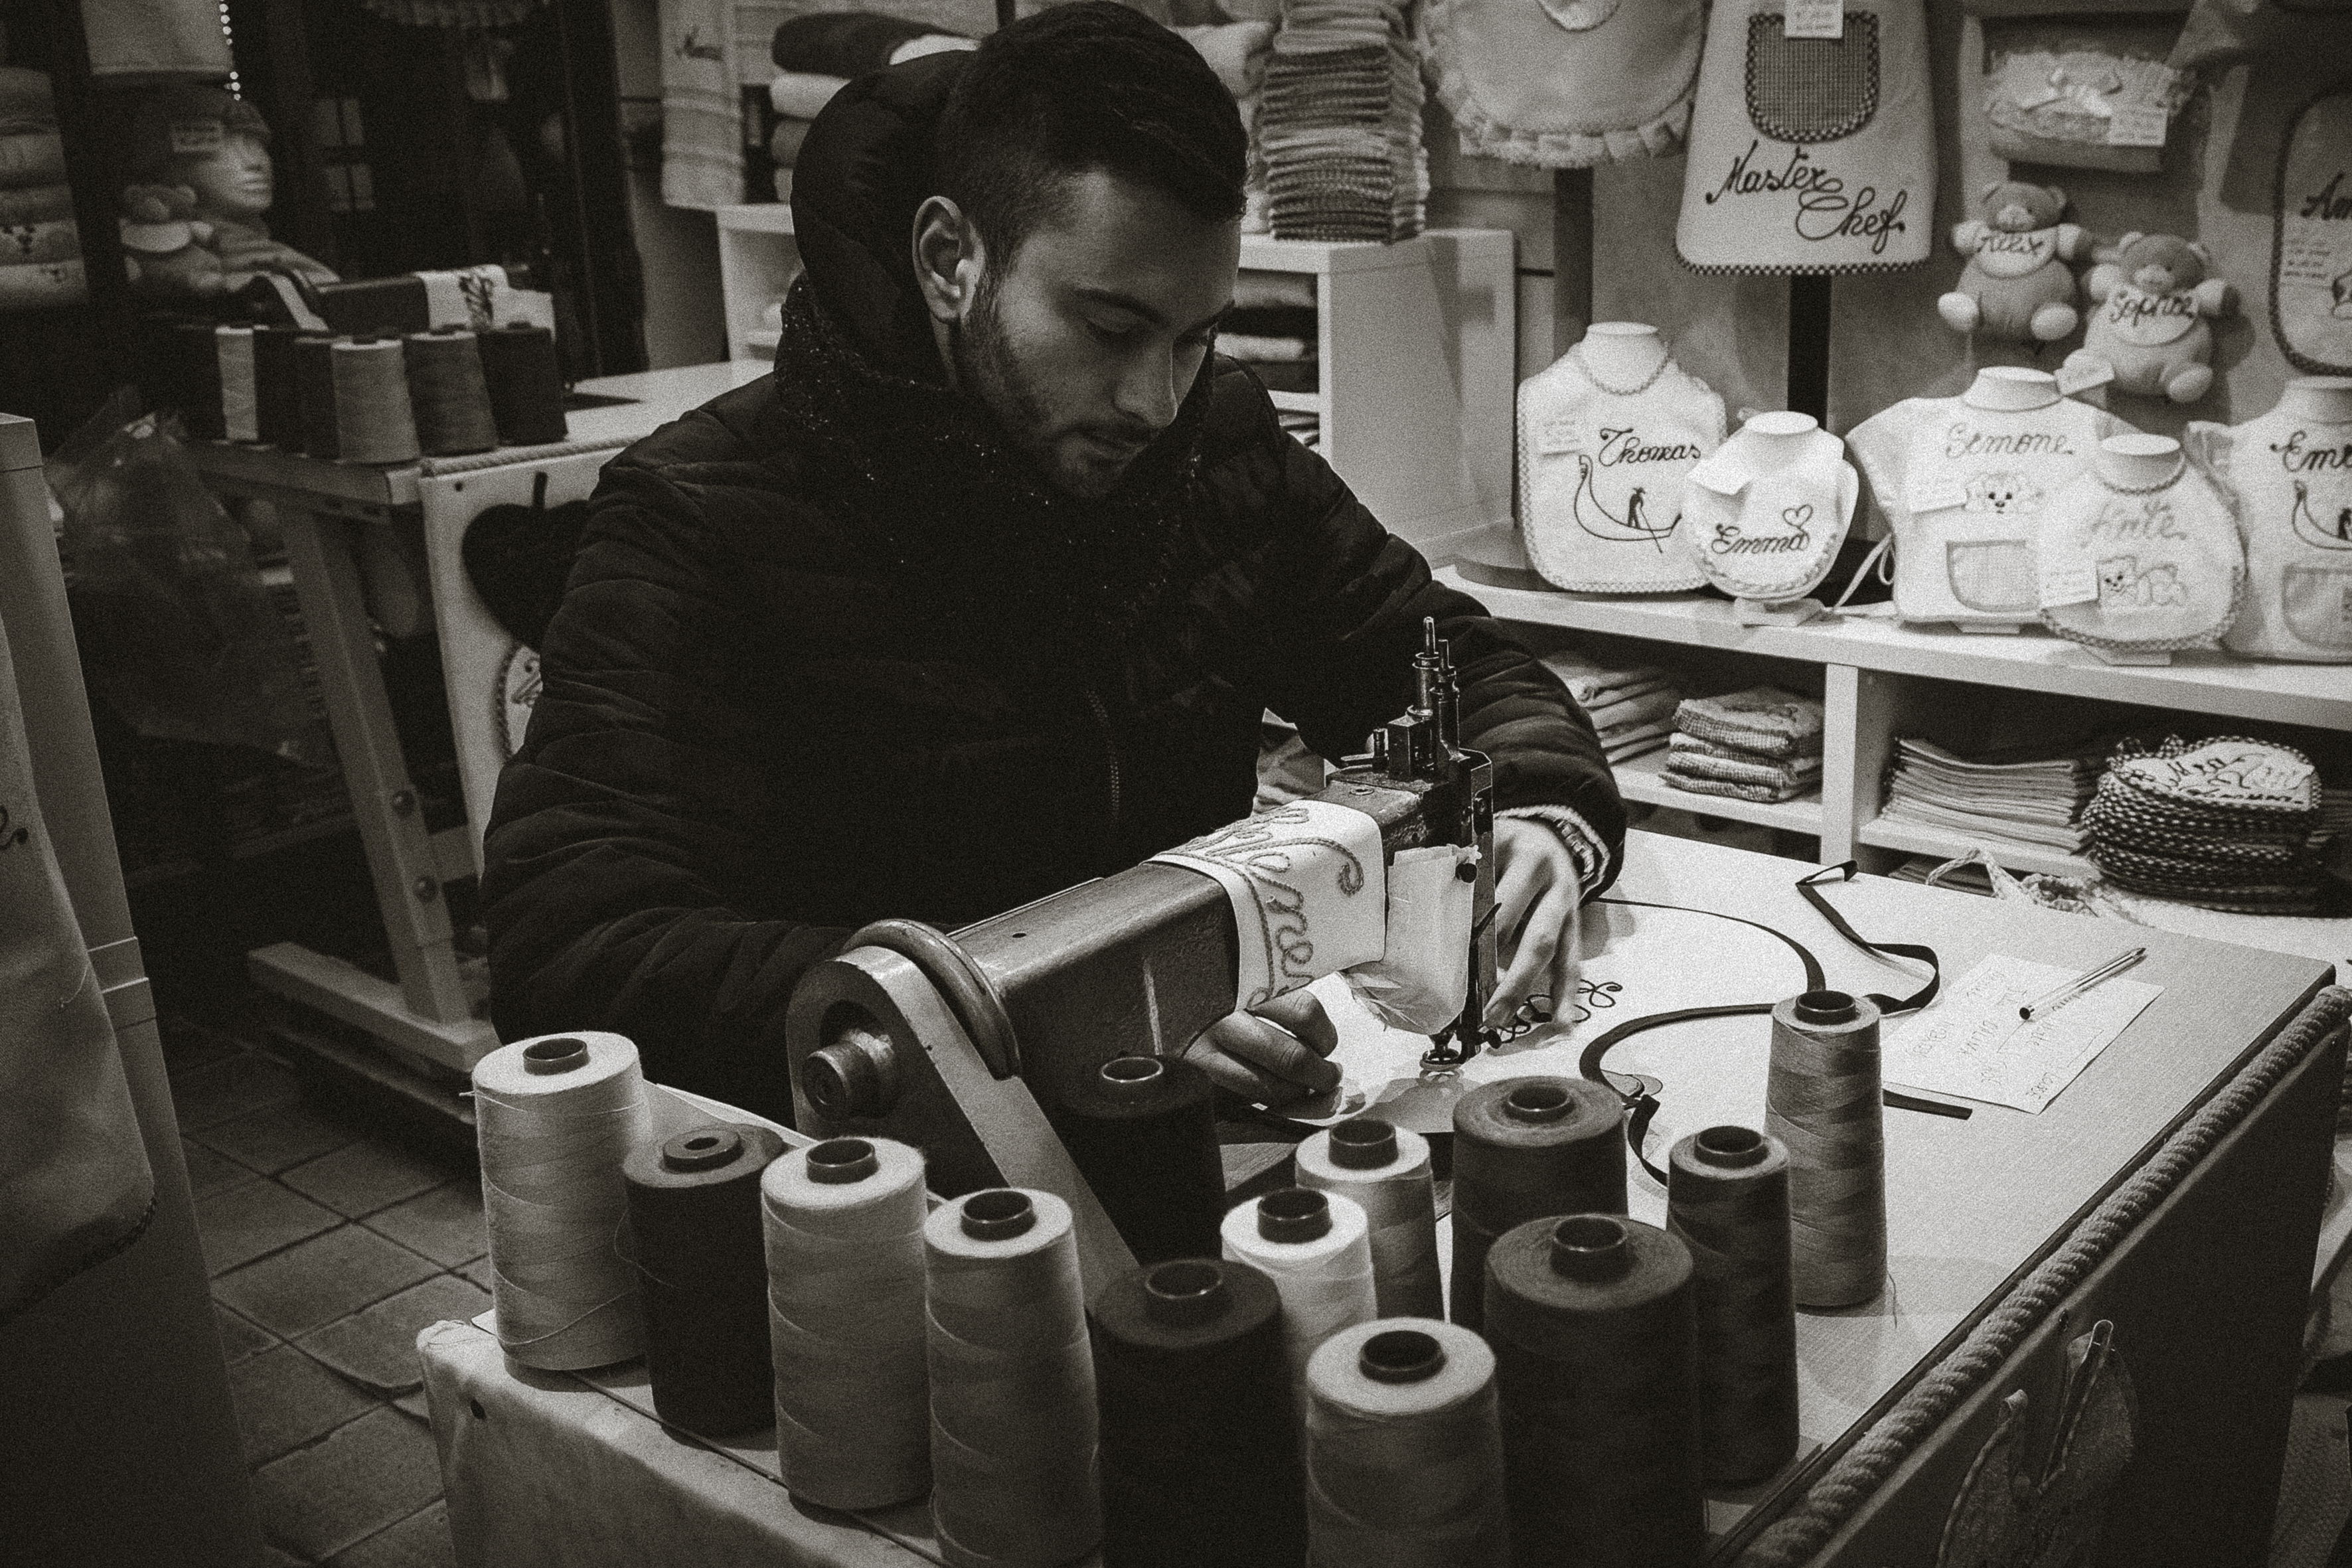
street, urban, travel, fujifilm, italy, factory, monochrome, bw, 2016, blackandwhite, blackwhite, art, cool image, ngc, photograph, venezia, veneto, image, it, fuji, fujixt1, fujix, noireblanc, carnevale, italyvenezia, carnevale2016